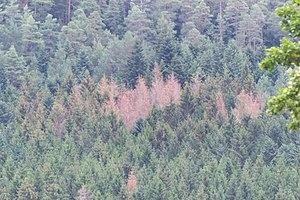
Un bosquet d’épicéas scolytés, formant une tache brune typique dans la pessière
Le bostryche typographe est une espèce d'insectes coléoptères de la famille des Curculionidae, de la sous-famille des Scolytinae, originaire d'Eurasie.